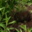
Label: beaver